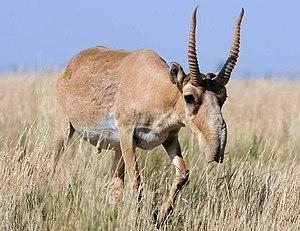
Cette liste commentée recense la mammalofaune en Ukraine. Elle répertorie les espèces de mammifères ukrainiens actuels et celles qui ont été récemment classifiées comme éteintes. Cette liste comporte 148 espèces réparties en dix ordres et 31 familles, dont trois sont « en danger critique d'extinction », quatre sont « en danger », huit sont « vulnérables », douze sont « quasi menacées » et deux ont des « données insuffisantes » pour être classées.
Cette liste commentée recense la mammalofaune en France métropolitaine. Elle répertorie les espèces de mammifères français actuels et celles qui ont été récemment classifiées comme éteintes. Comme ici n'est référencé que la France métropolitaine, cette liste ne comptabilise pas les animaux présents dans les territoires de la France d'outre-mer, qui sont des régions disséminées un peu partout dans le monde.
Cette liste commentée recense la mammalofaune en Europe. Elle répertorie les espèces de mammifères européens actuels et celles qui ont été récemment classifiées comme éteintes. Comme ici n'est référencé que l'Europe dans ses limites géographiques les plus communément admises, cette liste ne comptabilise pas les animaux présents dans les îles Canaries, Madère, le Groenland, la Sibérie, la partie asiatique de la Transcaucasie, l'Anatolie et Chypre.